Rudolf von Eschwege

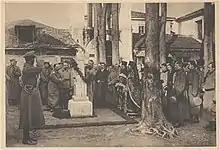
1917 dedication of monument in Drama to Rudolph von Eschwege.

Rudolf von Eschwege's coffin was carried to his grave by six British aviators, and he was buried with full military honors. Some days after the funeral, a British plane dropped a message on the German's home airfield. It read: "To the Bulgarian-German Flying Corps in Drama. The officers of the Royal Flying Corps regret to announce that Lt. von Eschwege was killed while attacking the captive balloon. His personal belongings will be dropped over the lines some time during the next few days." When the parcel was dropped, it contained a photo of his funeral packed along with his personal items. In turn, the Germans dropped a flag and a wreath for Eschwege's grave. The Bulgarians later built a monument to him.